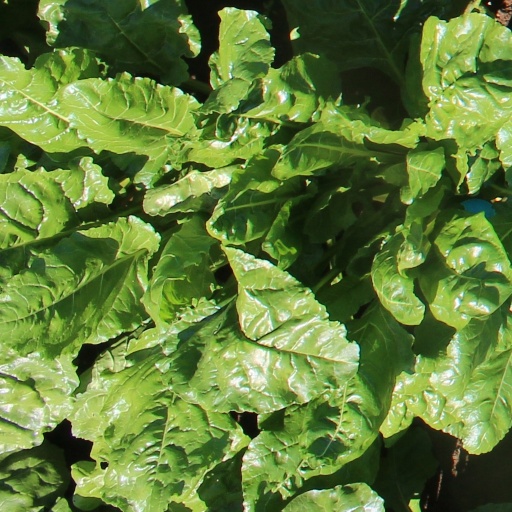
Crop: sugar beet